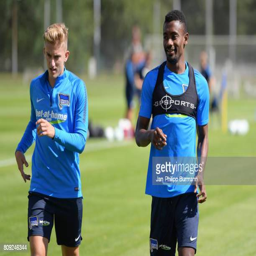
football player and footballer during the training